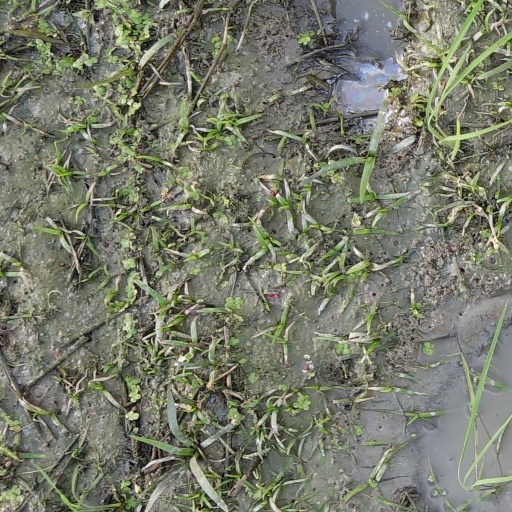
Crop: rice